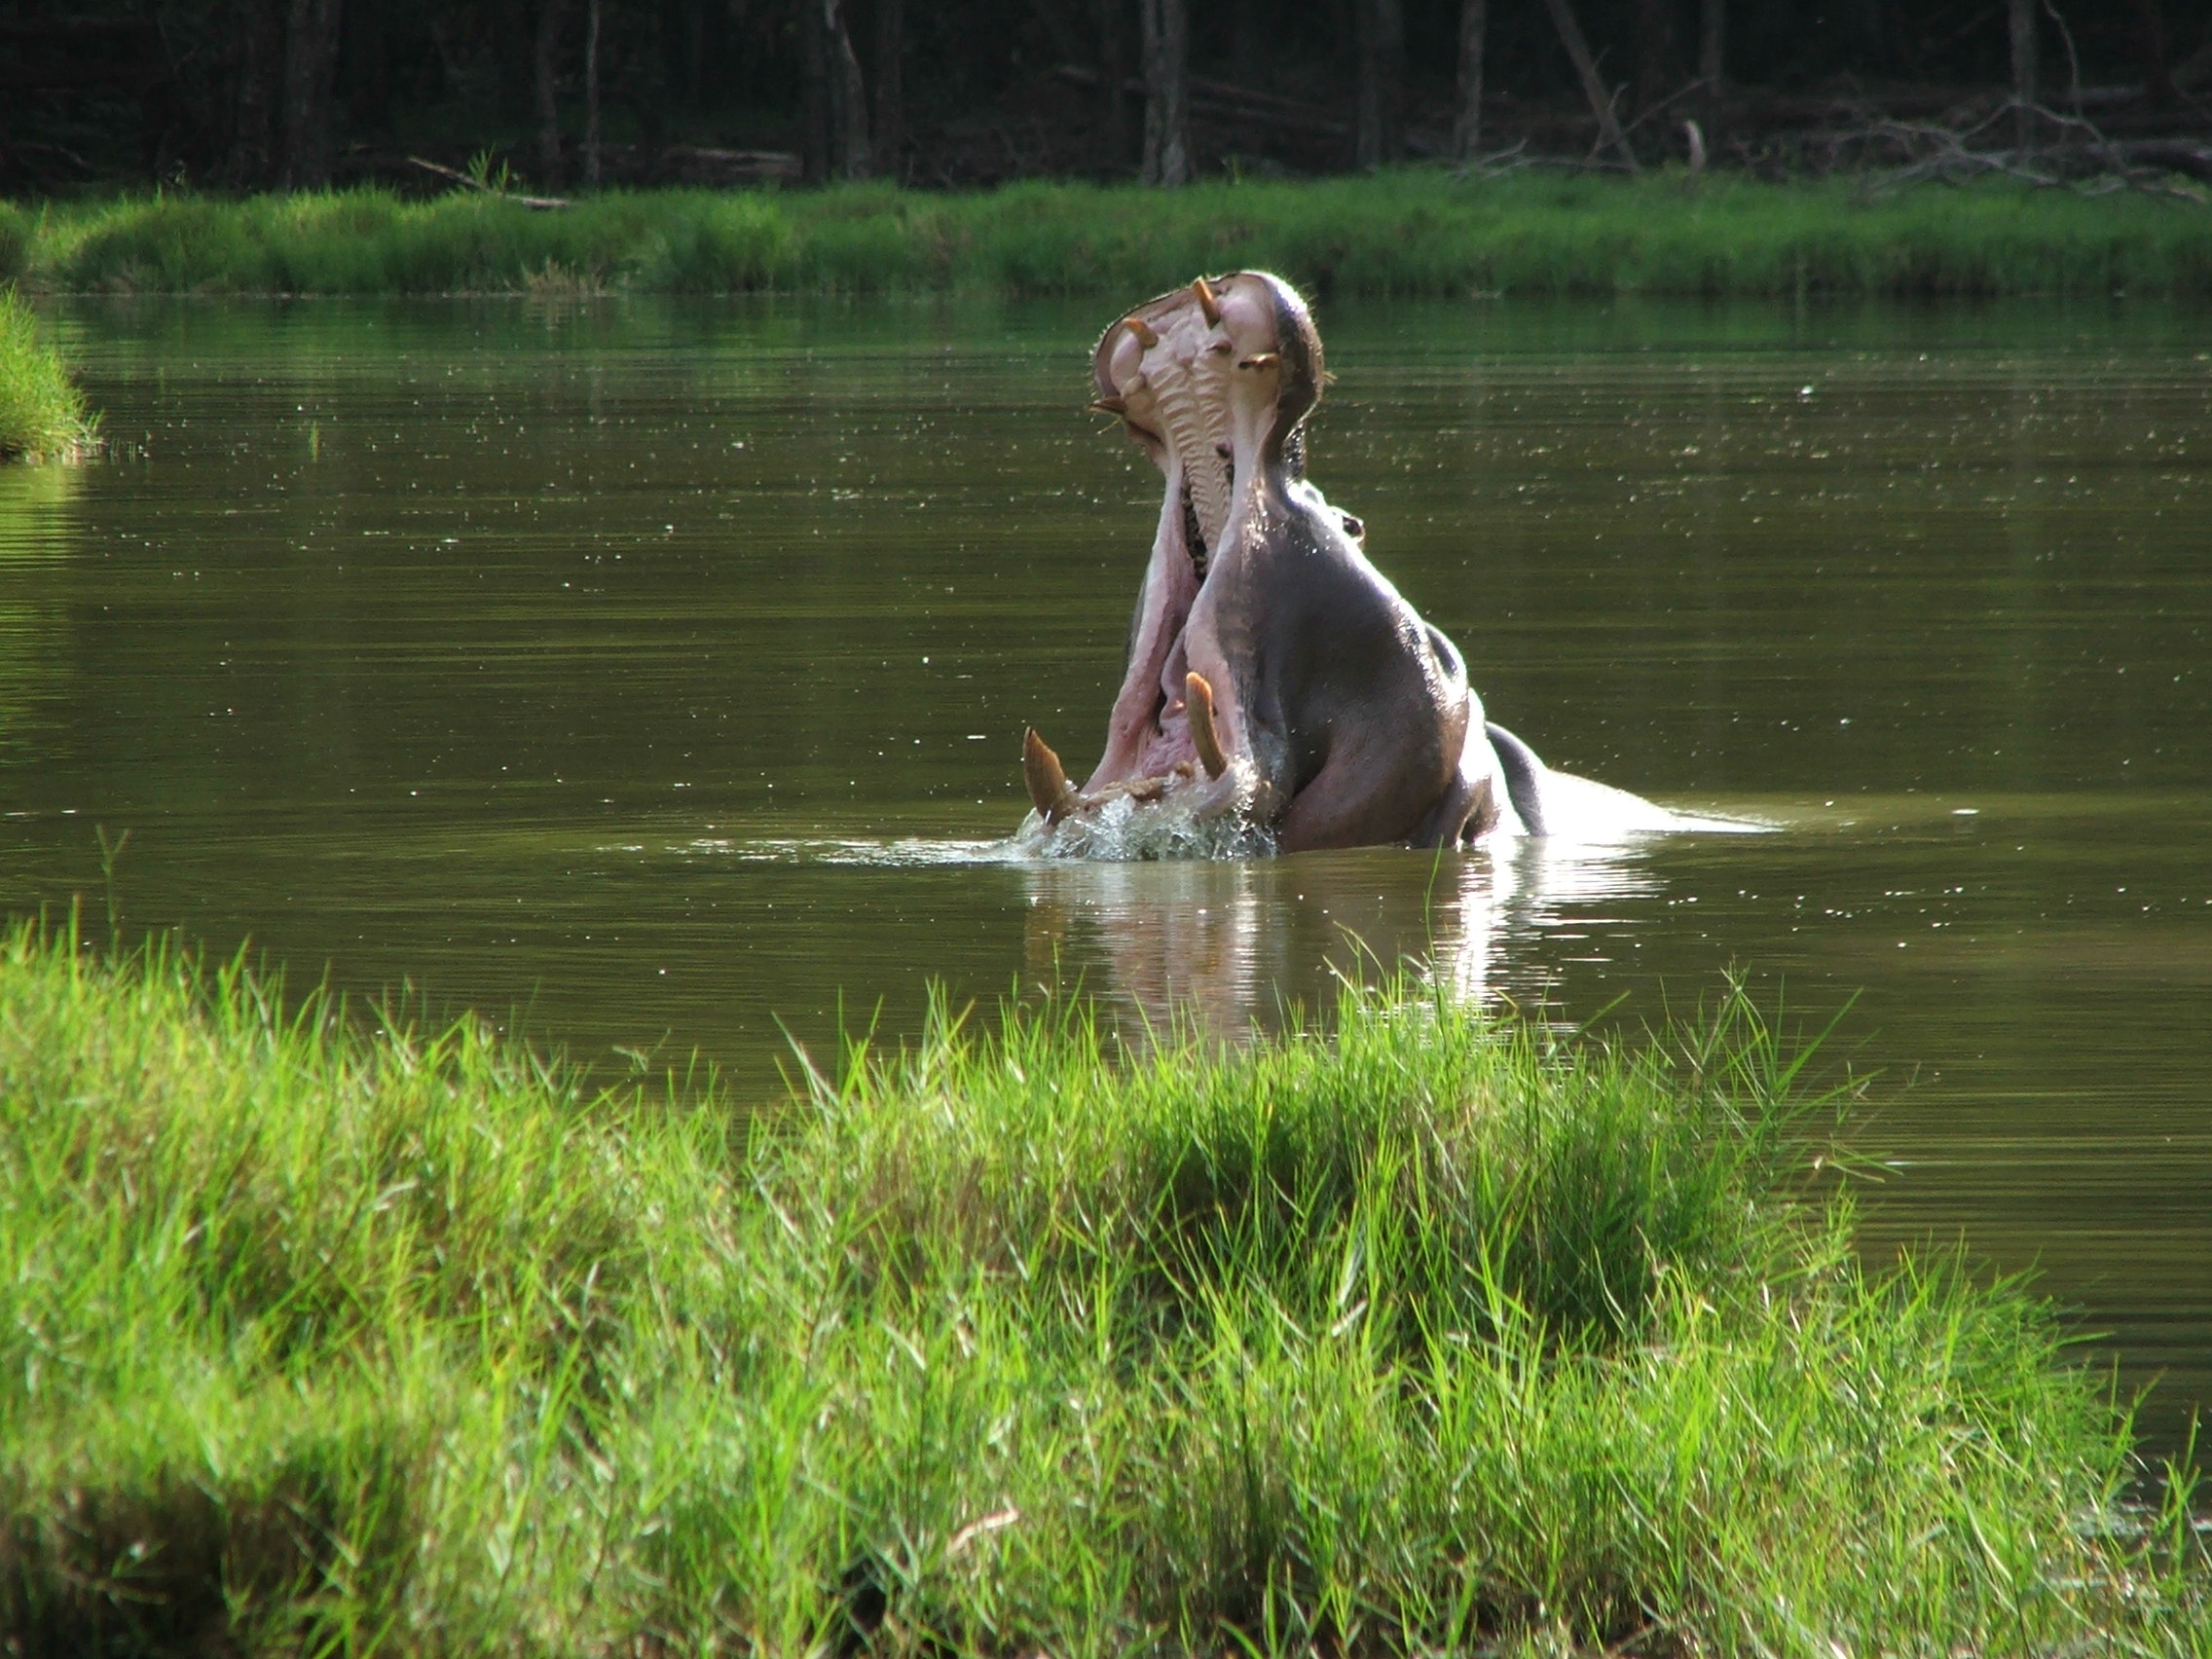
water, grass, lake, animal, river, pond, wildlife, africa, wetland, safari, dangerous, hippopotamus, hippo, kenya, big mouth, samburu